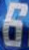
Number: 6